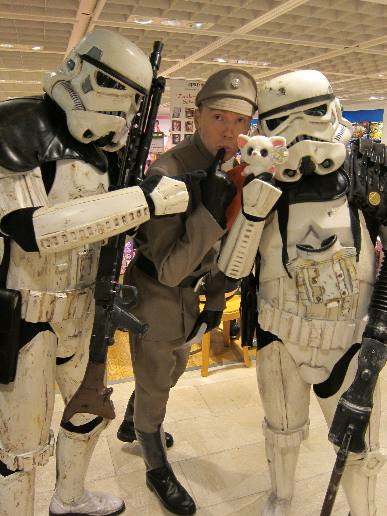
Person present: Yes